Dave Nelson

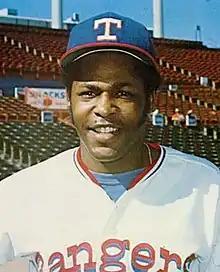
Nelson in 1974

David Earl Nelson (June 20, 1944 – April 22, 2018) was an American professional baseball infielder. He played in Major League Baseball for the Cleveland Indians, Washington Senators / Texas Rangers, and Kansas City Royals from 1968 through 1977. He also served as one of the broadcasters for the Milwaukee Brewers on Fox Sports Wisconsin.